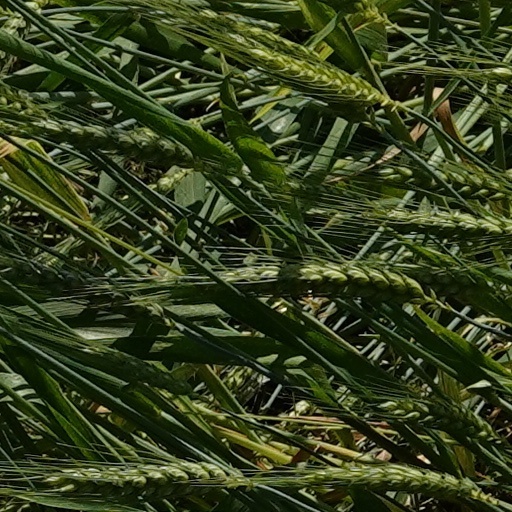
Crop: wheat